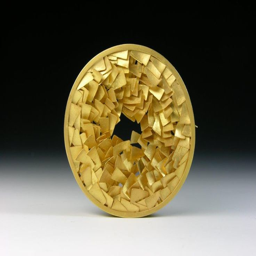
person the philosophy ofslow jewellery